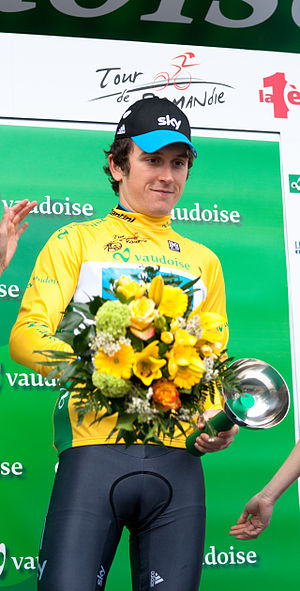
Romandiet Rundt 2012 / Etaper / Tirsdag 24. april – Prolog: Lausanne, 3,34 km (ITT)
Geraint Thomas vandt prologen
Romandiet Rundt 2012 var den 66. udgave af cykelløbet Romandiet Rundt. Løbet blev afviklet fra den 24. til 29. april.